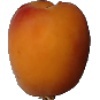
Label: apricot